The Skin I Live In

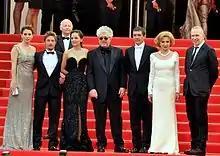
Cast and director at the Cannes Film Festival premiere; from left to right at forefront: Blanca Suárez, Jan Cornet, Elena Anaya, Almodóvar, Antonio Banderas, Marisa Paredes and Jean-Paul Gaultier.

The film premiered on 19 May 2011 in competition at the 2011 Cannes Film Festival. Due to developments in the industry of film distribution, El Deseo decided to abandon their previous release strategy for Almodóvar's works. The director's films had in the past usually been released in Spanish theatres in the spring and internationally during the last quarter of the year. "The Skin I Live In" was released worldwide in the autumn. The British release was 26 August 2011 through 20th Century Fox. In Spain it premiered on 2 September 2011. The film was released in the United States on 14 October the same year in a limited run through Sony Pictures Classics following its American premiere at the 49th New York Film Festival on 12 October 2011.